Gretna F.C.

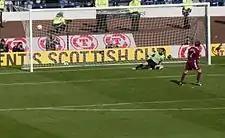
Steven Pressley scores past Gretna goalkeeper Alan Main in the 2006 Scottish Cup Final penalty shoot-out

In 2002, Gretna were elected to the Scottish Football League at the third attempt, taking the place of Airdrieonians. The club was soon taken over by Brooks Mileson and with his financial input Gretna's on-field fortunes improved. Gretna won the Division Three, Division Two and Division One titles in successive seasons from 2005 to 2007. During their seasons of successive promotions they scored 297 goals, 130 in the 2004–05 season alone.